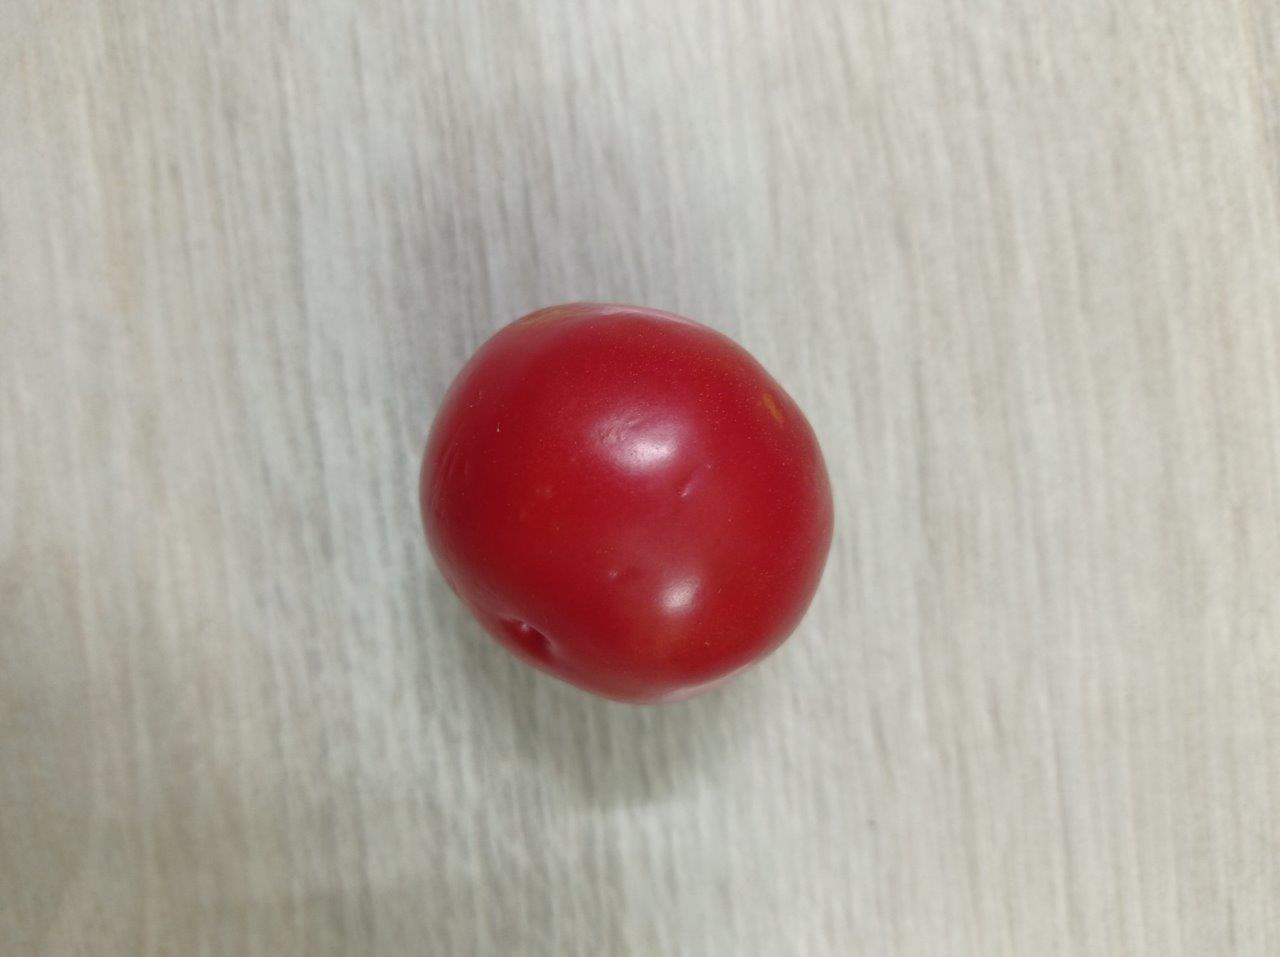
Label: Fresh